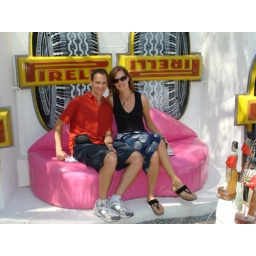
In Port Lligat, just next door to the beautiful beach town of Cadaques. This pic is near his pool.